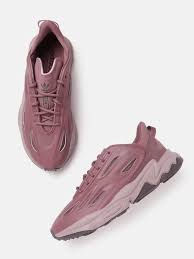
Label: Sneaker